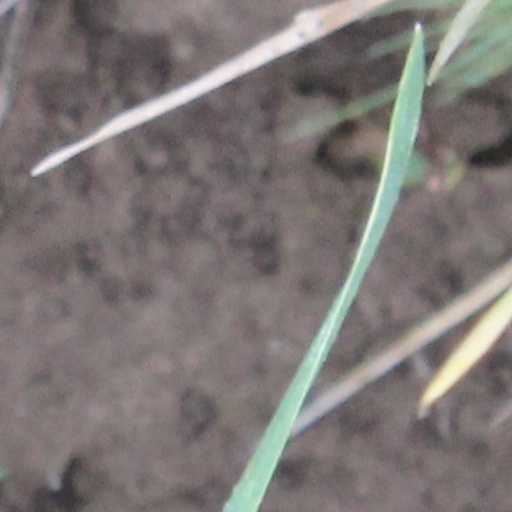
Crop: wheat